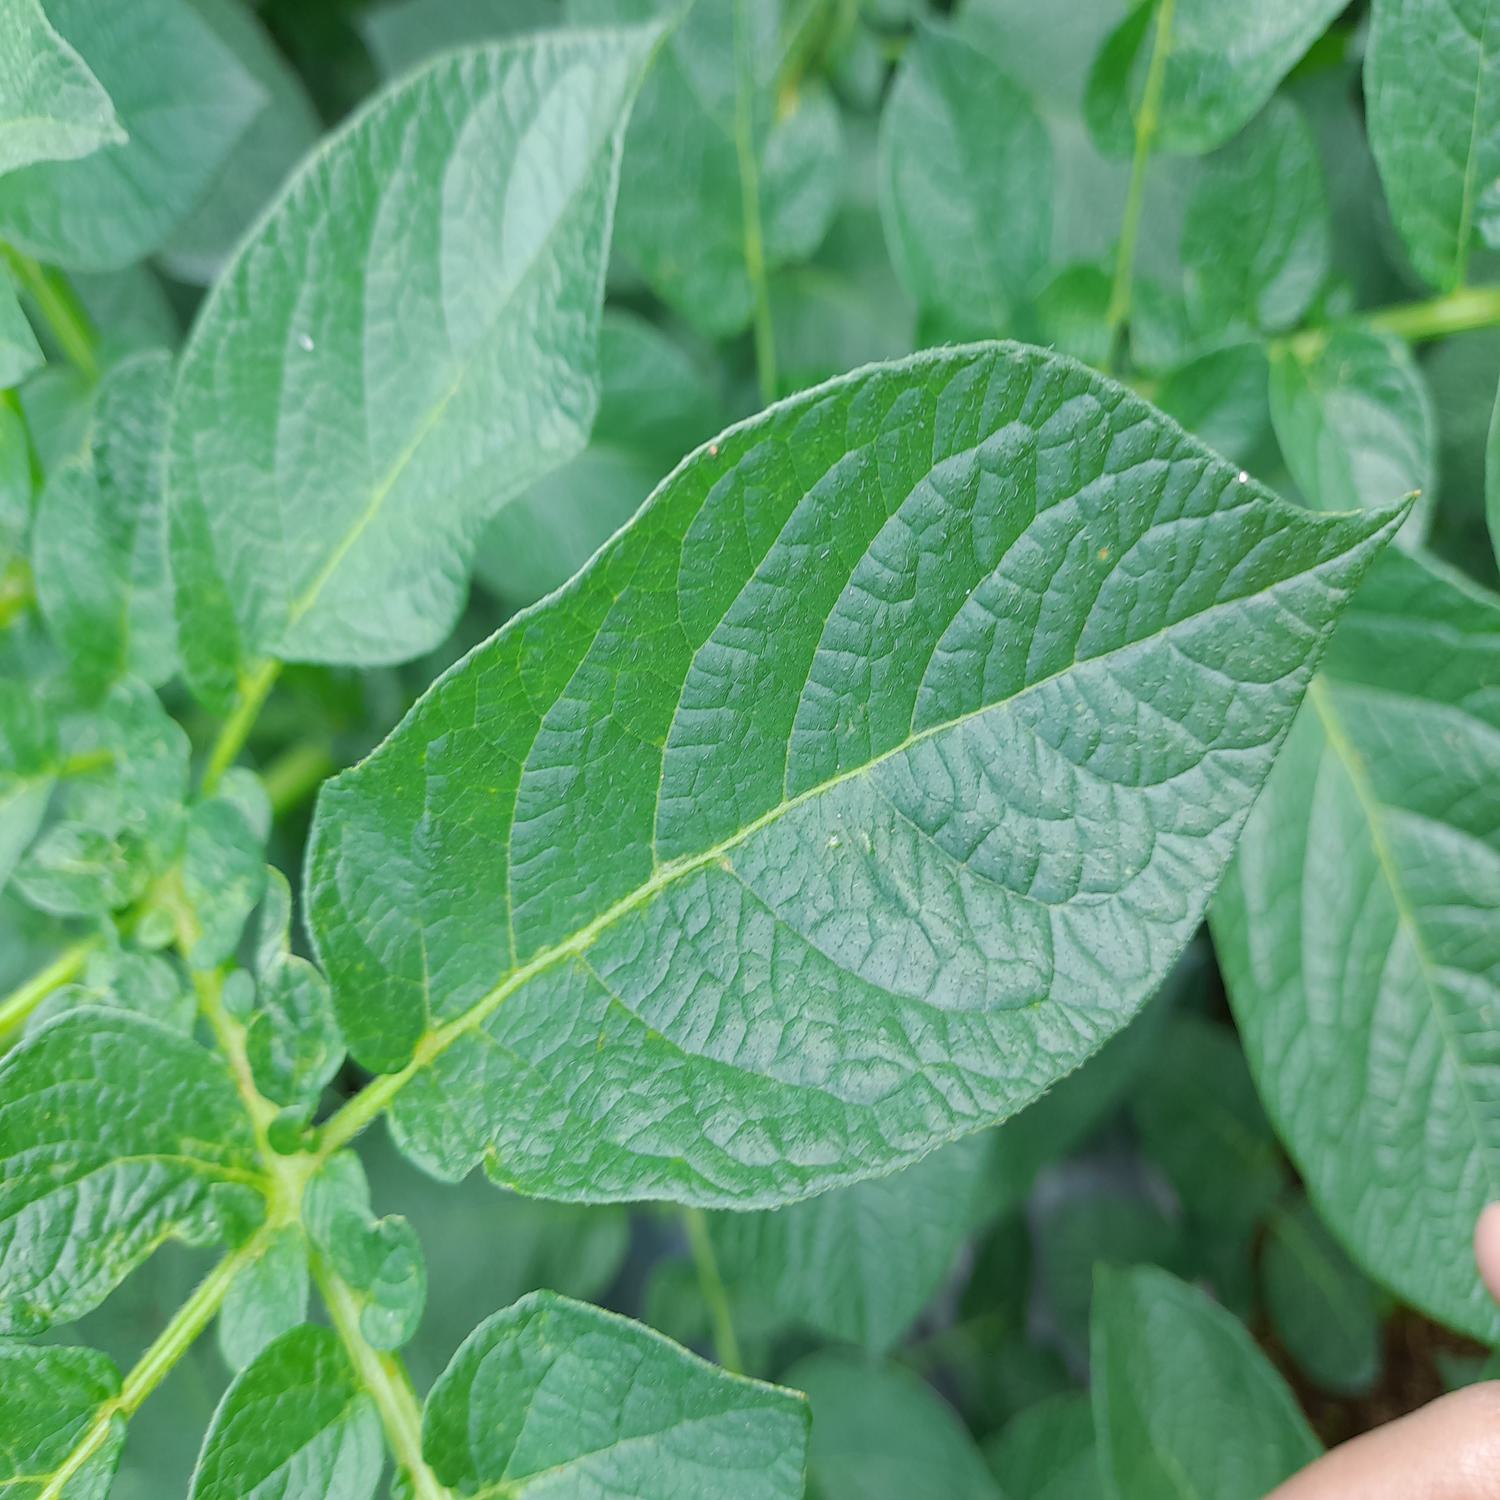
Label: Healthy